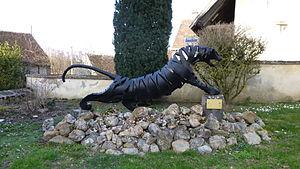
Champignelles, Yonne, région Bourgogne, France. Au coin de la Rue du Lavoir and Rue Montesquieu, une sculpture en métal par Claude Welsch (d'lfortville), qui en a fait don à Champignelles.